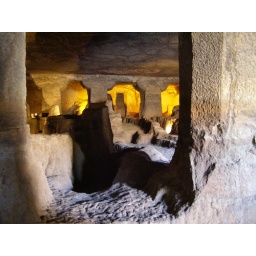
This cave in unfinished. The floor was never ground down to a walking surface.